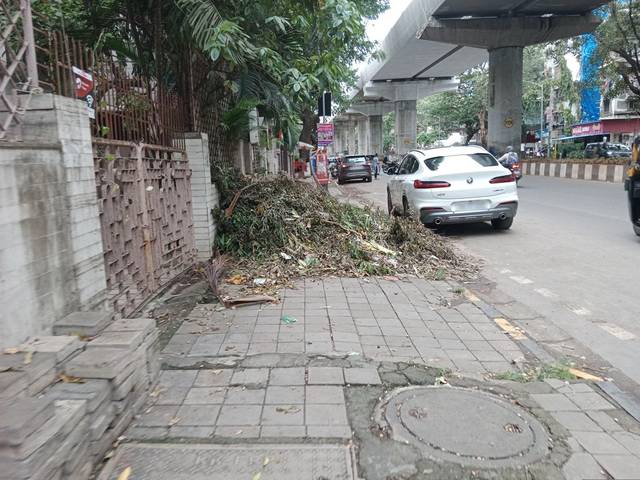
Region: India
Coordinates: 19.078, 72.838